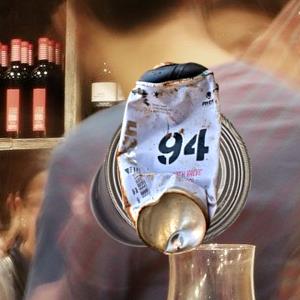
Label: cans